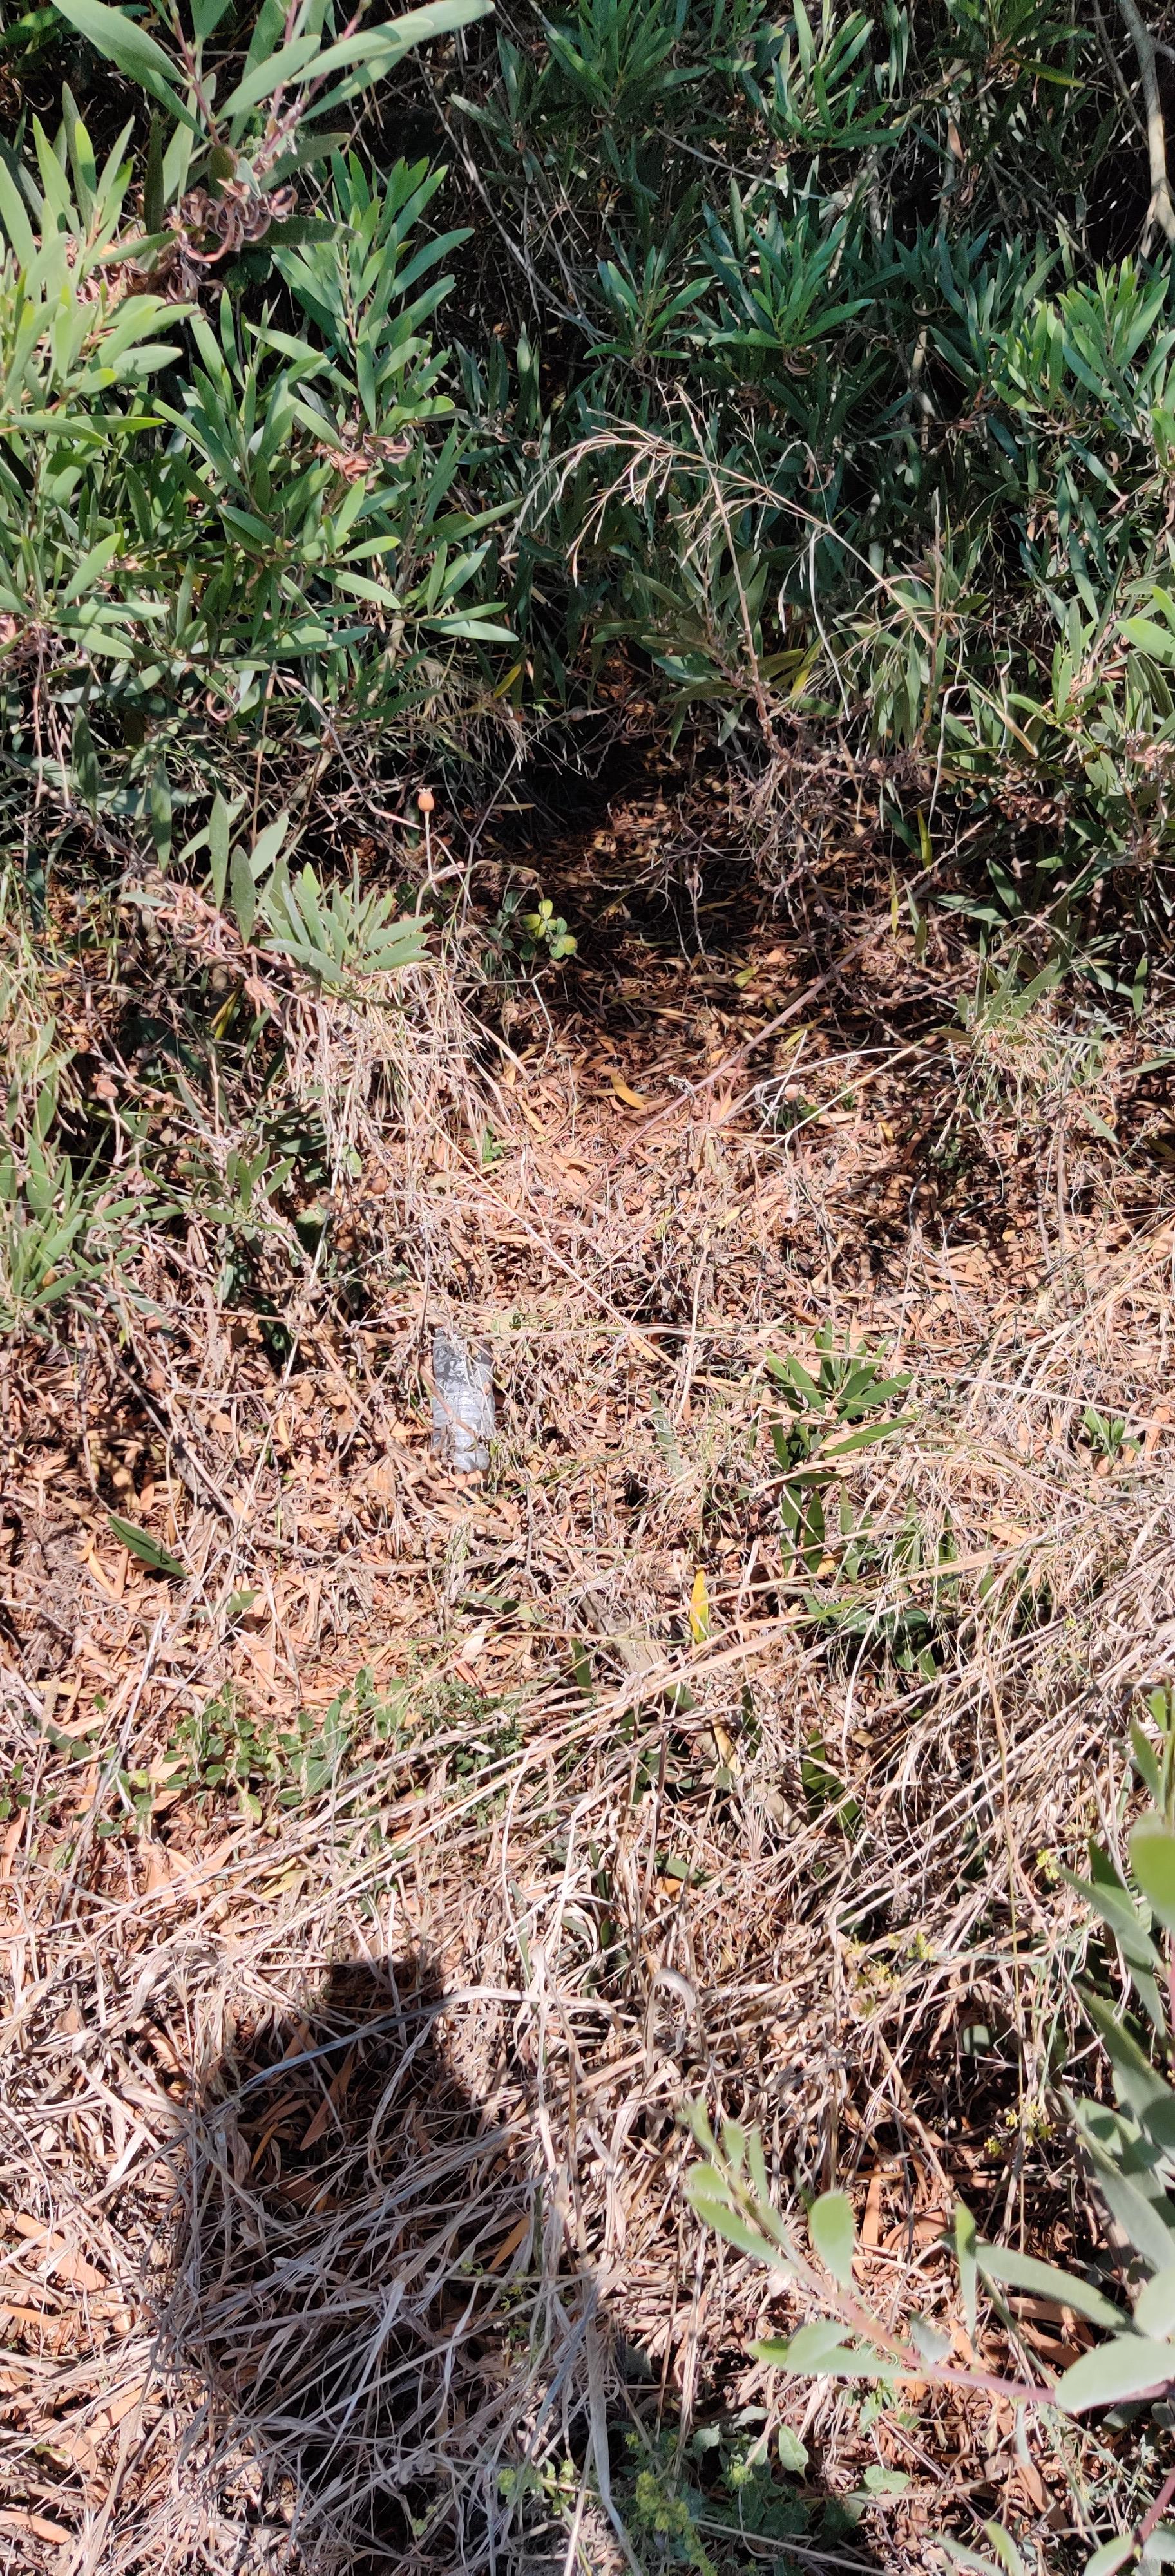
Object: Clear plastic bottle (Bottle)